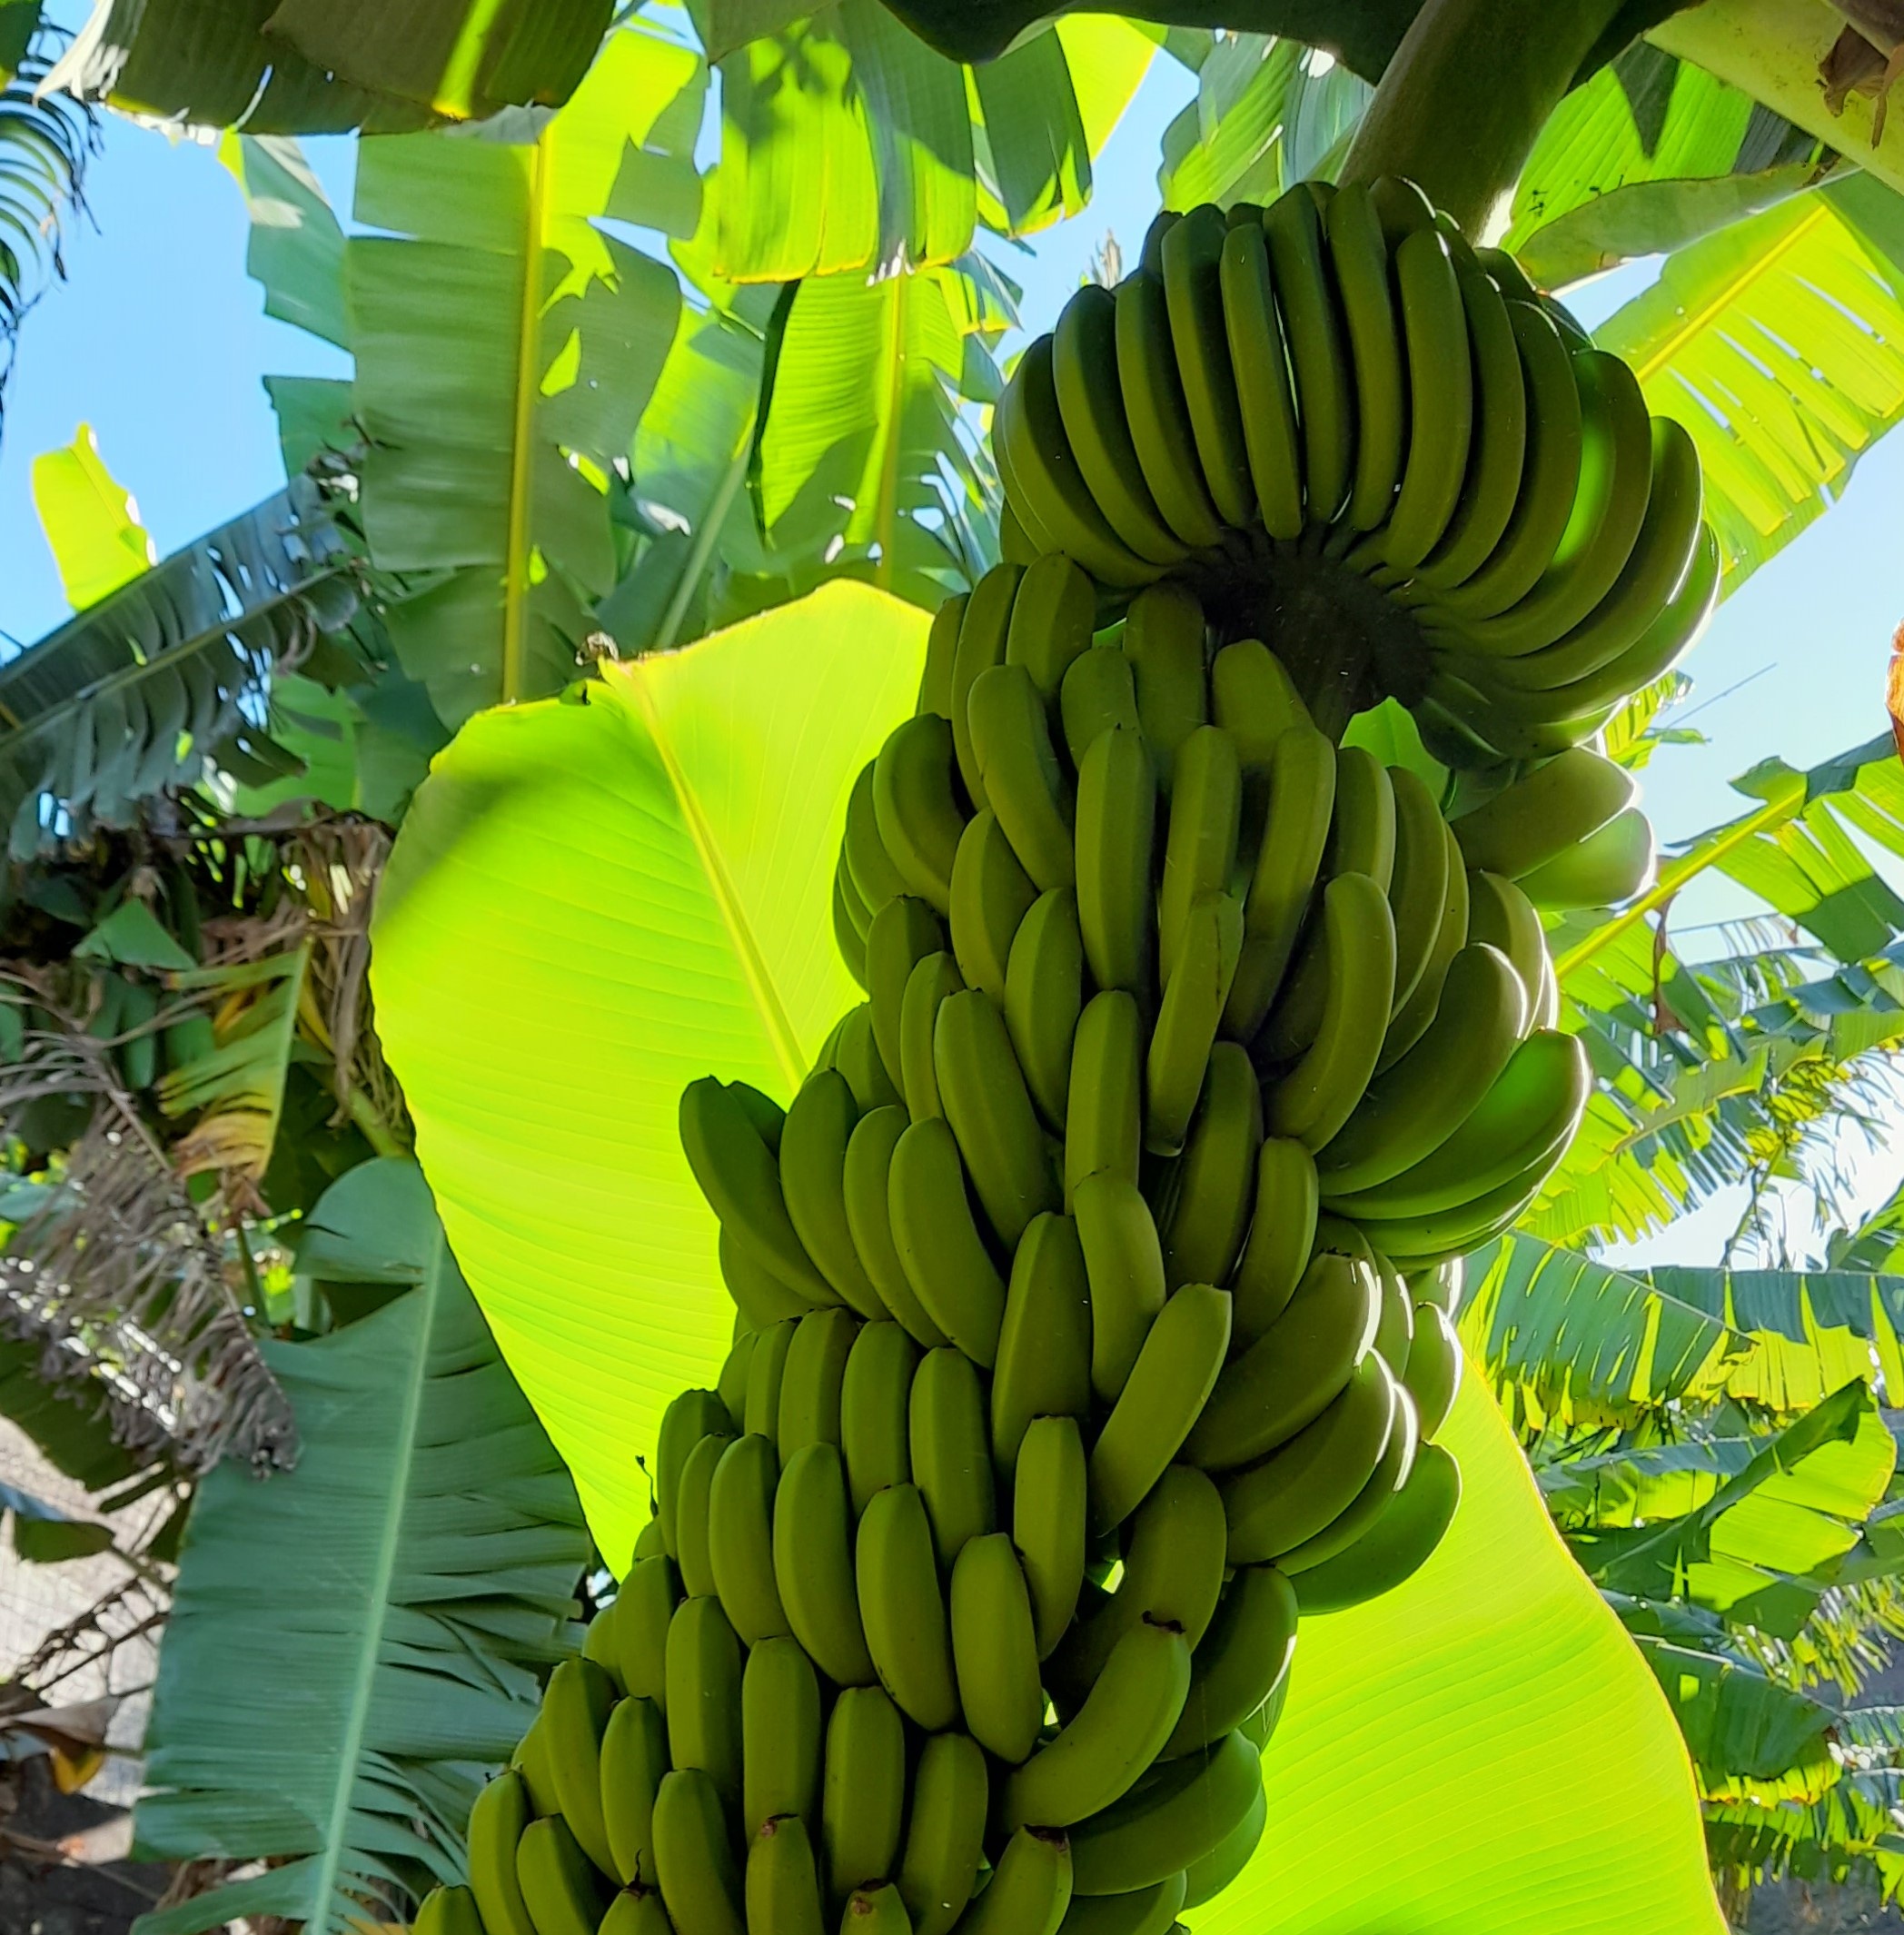
Label: Keep